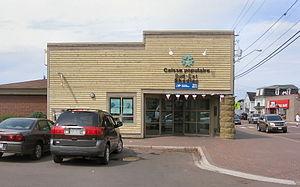
Shédiac est une ville du comté de Westmorland située dans le Sud-Est du Nouveau-Brunswick au Canada. La ville est située à proximité du parc provincial de la Plage-Parlee, une attraction très populaire.